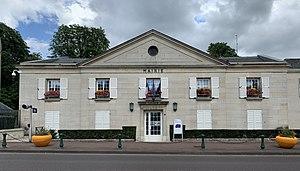
Hôtel de ville d'Ormesson-sur-Marne.
Ormesson-sur-Marne est une commune française située dans le département du Val-de-Marne, en région Île-de-France.